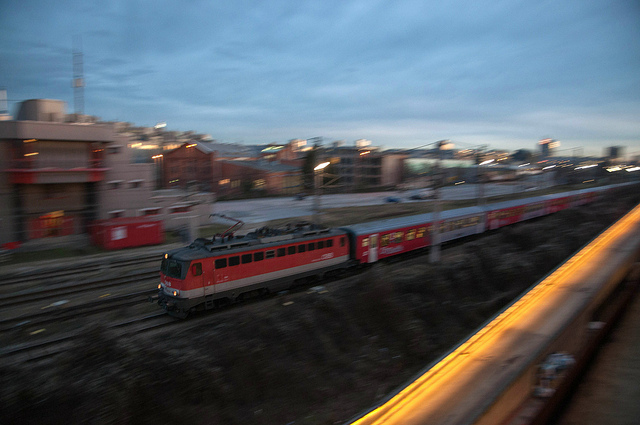
A large long train on a steel track.

A train traveling down tracks as the sun sets.

A train travels through a train station.

A red and white train on tracks next to city at night.

A train on the tracks running through a city